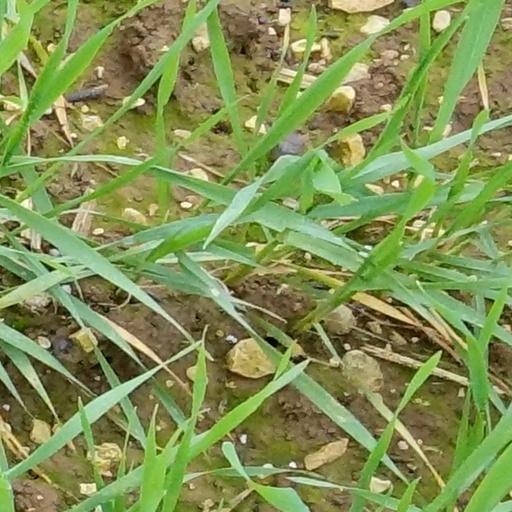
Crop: wheat